List of Pakistan Test cricket records

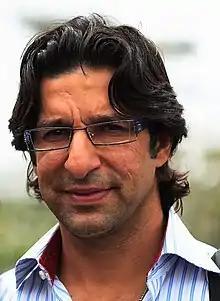
Wasim Akram has taken the most Test wickets (414) for Pakistan.

A bowler takes the wicket of a batsman when the form of dismissal is bowled, caught, leg before wicket, stumped or hit wicket. If the batsman is dismissed by run out, obstructing the field, handling the ball, hitting the ball twice or timed out the bowler does not receive credit.